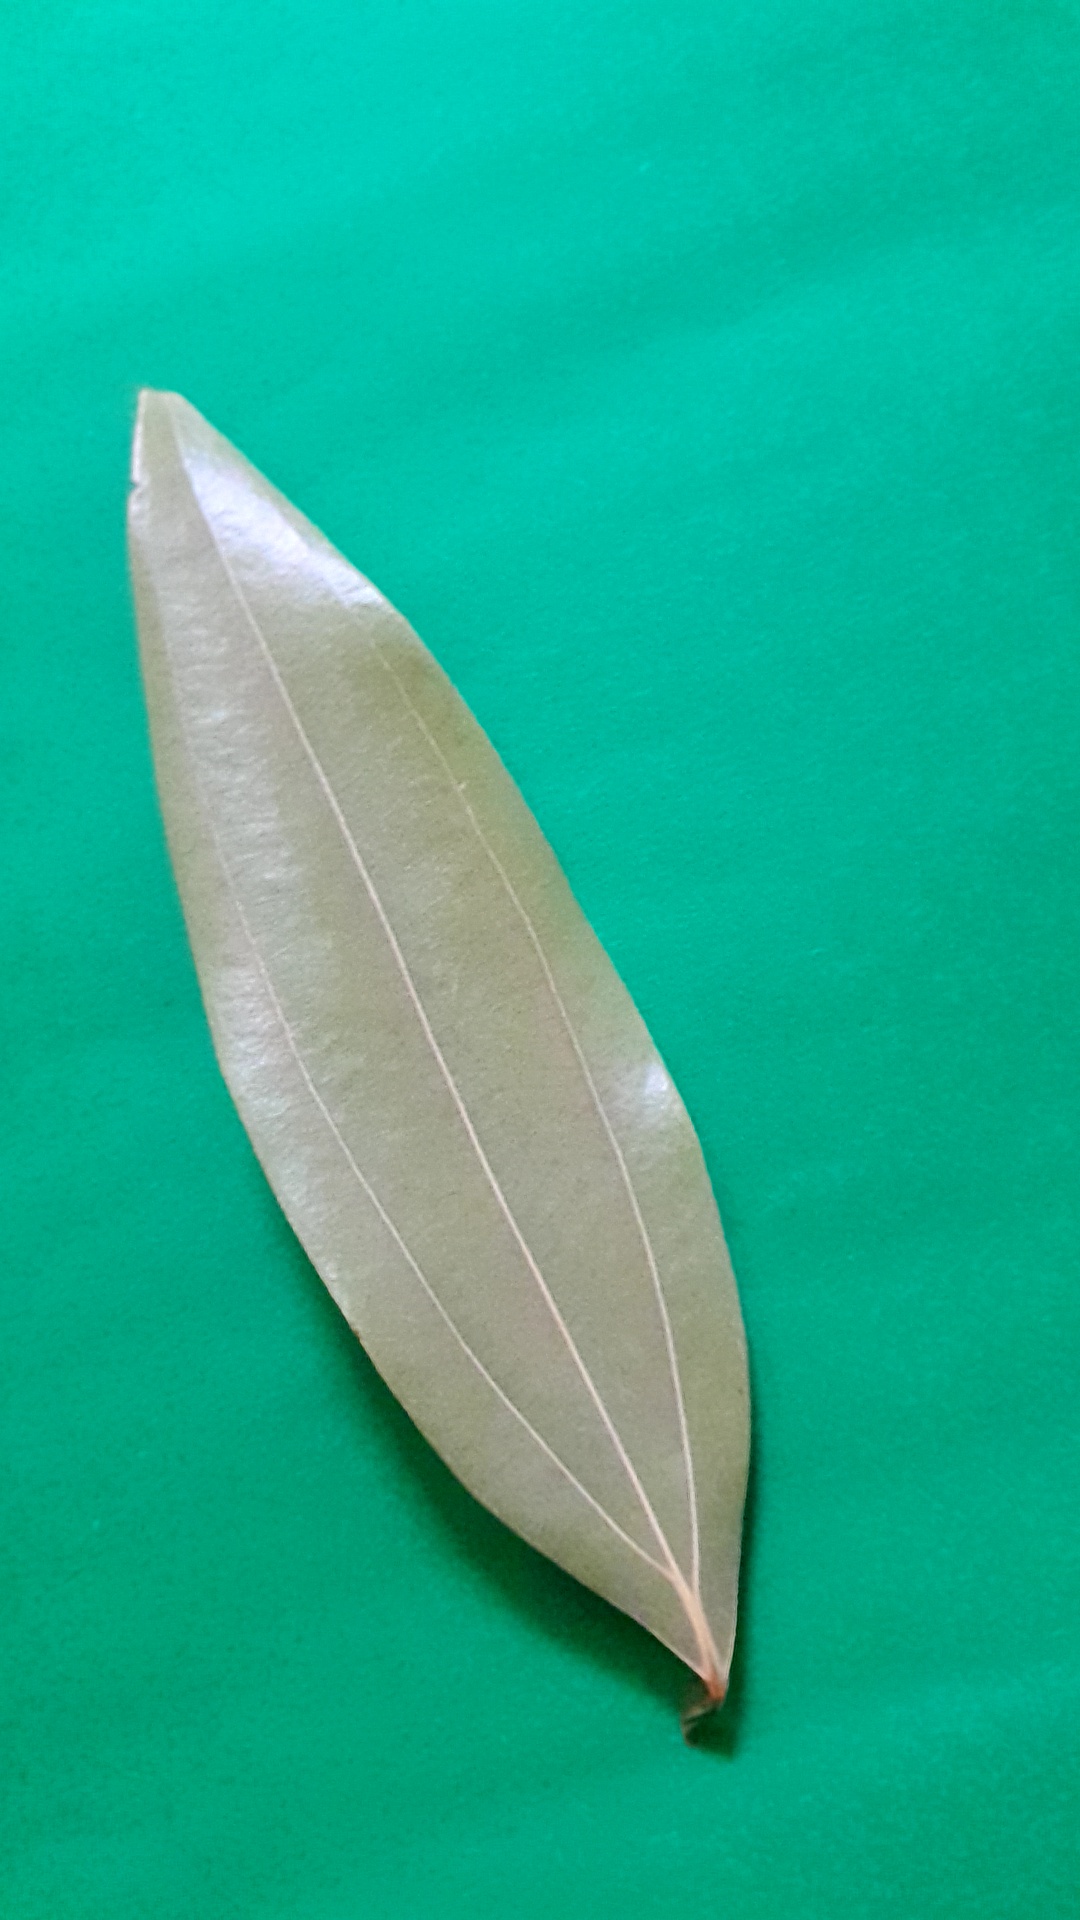
Label: Dry Leaf